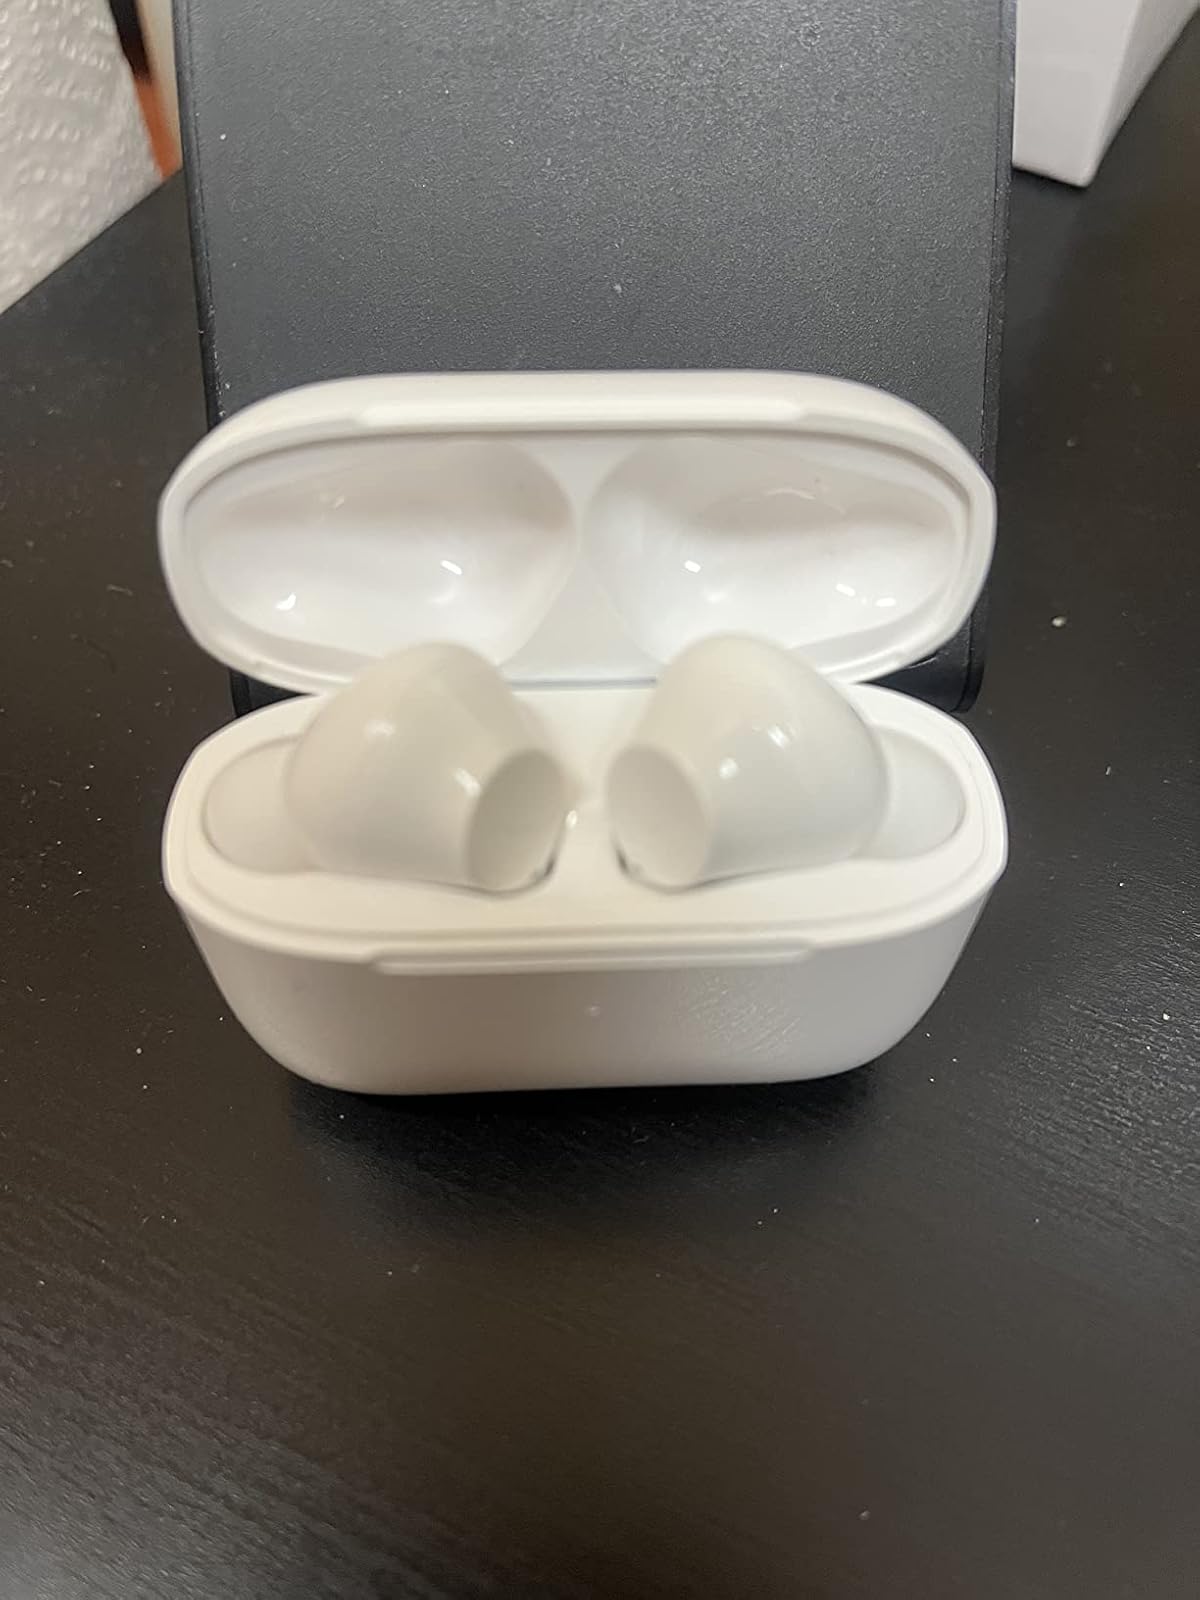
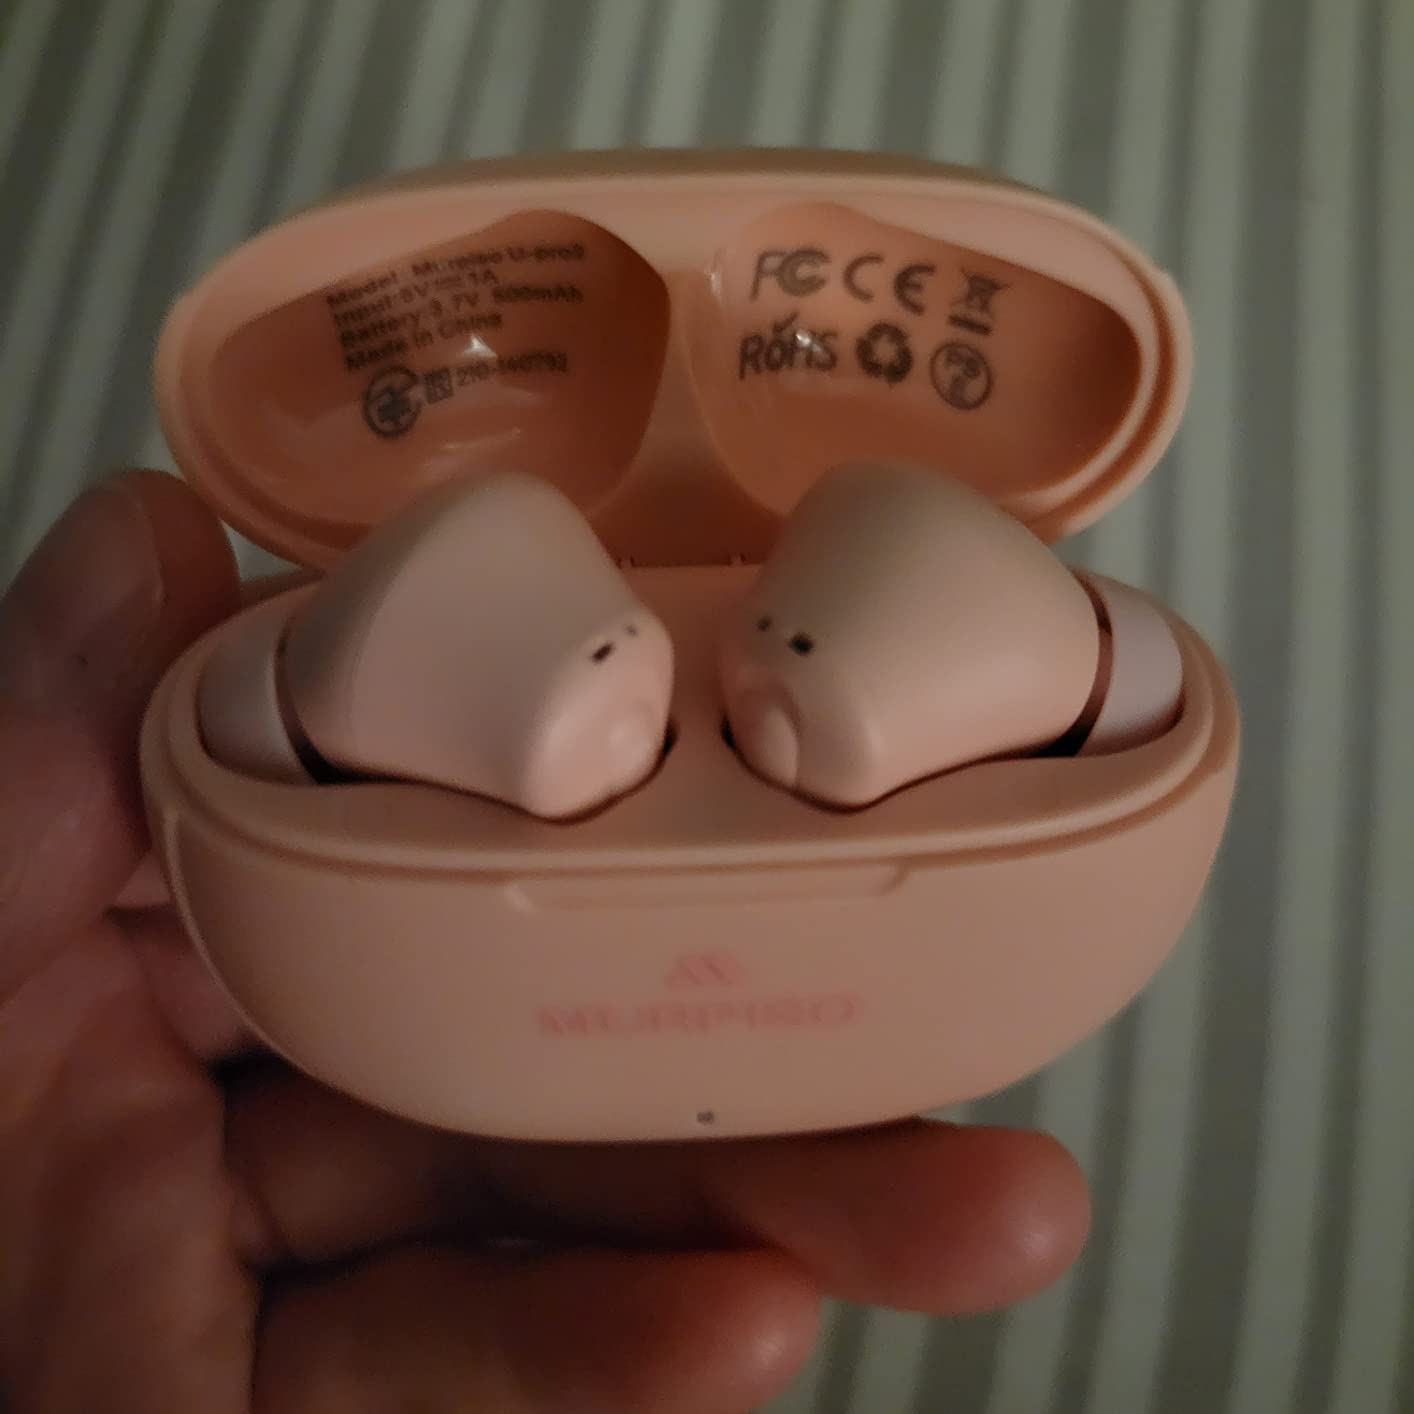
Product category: earbuds
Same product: no